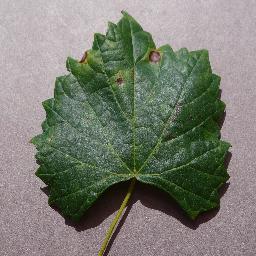
Label: Grape___Black_rot